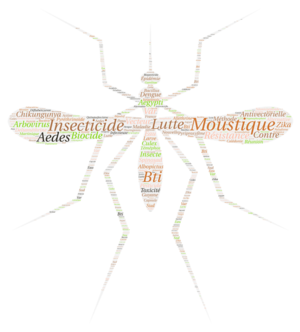
Les Culicidés, appelés moustiques, ou encore maringouins, forment une famille d'insectes appelée Culicidae. Classés dans l'ordre des Diptères et le sous-ordre des Nématocères, ils sont caractérisés par des antennes longues et fines à multiples articles, des ailes pourvues d’écailles, et des femelles possédant de longues pièces buccales en forme de trompe rigide de type piqueur-suceur. À ce jour, 3 546 espèces de moustiques réparties en 111 genres sont inventoriées au niveau mondial mais un bien moins grand nombre pique l'humain.